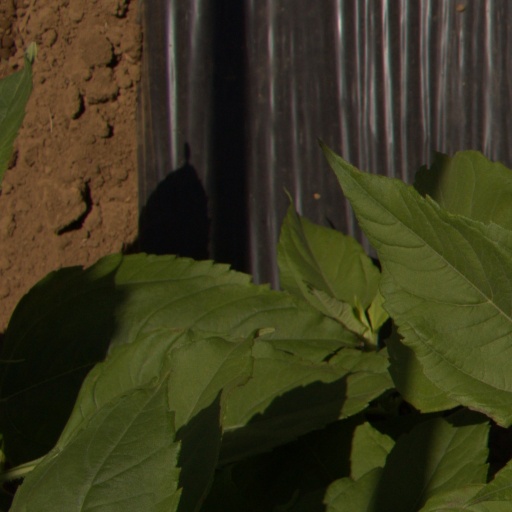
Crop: Jerusalem artichoke